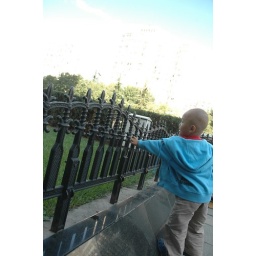
Little boy in blue climbing the iron fence - Photo: Philip McMaster#DSC_1581